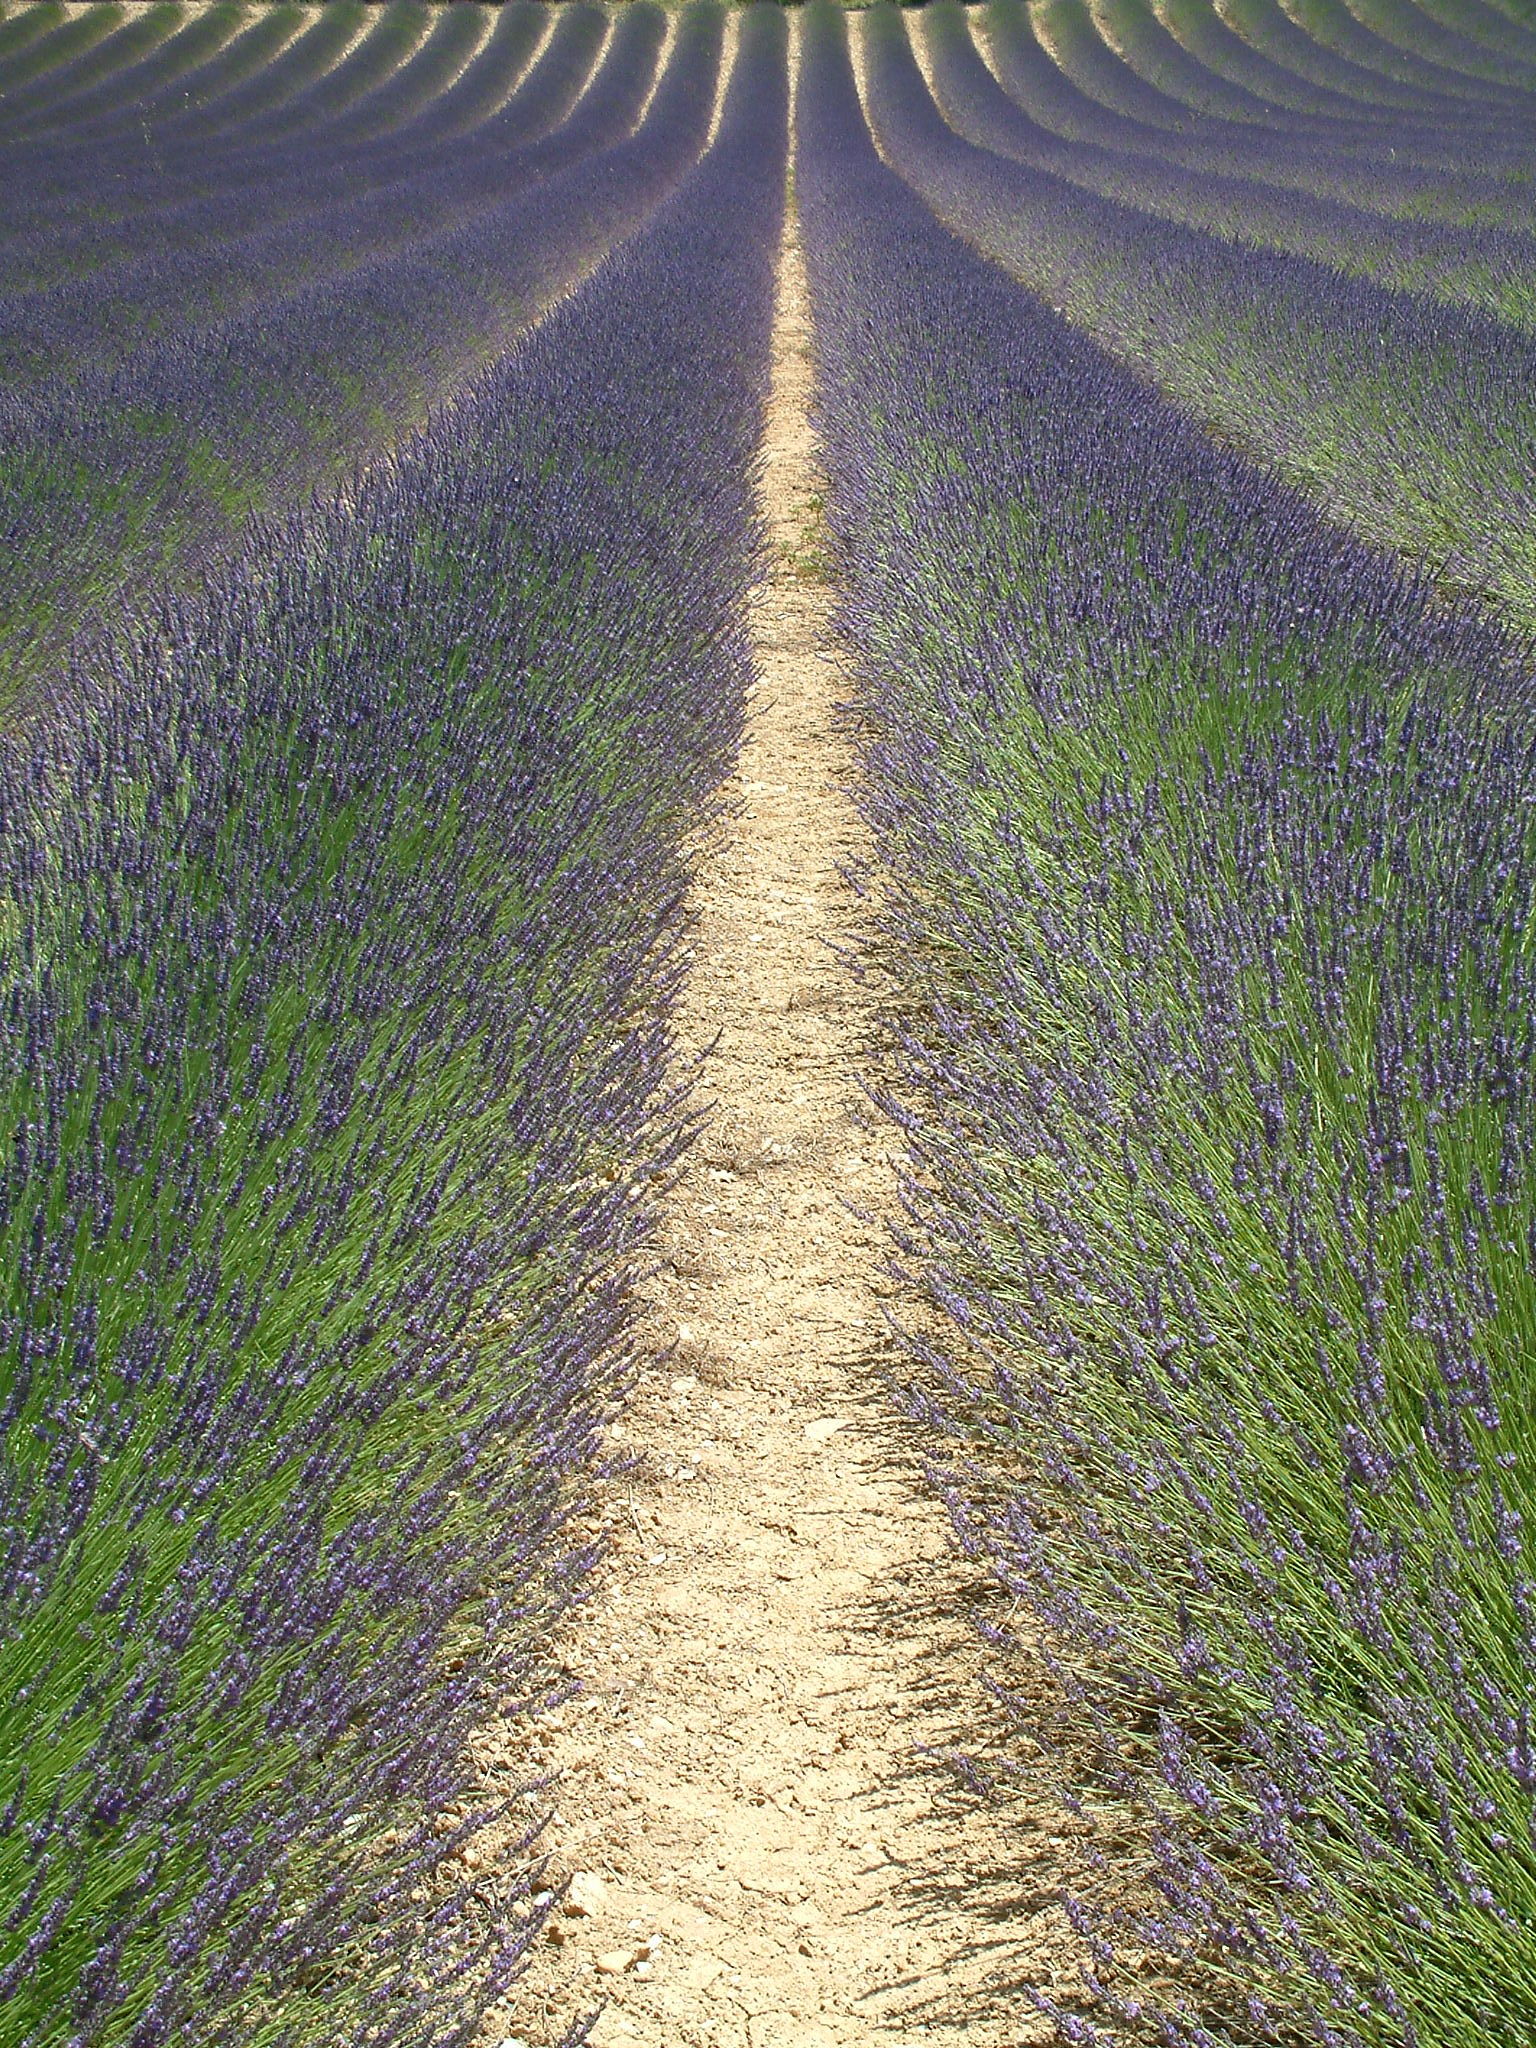
nature, grass, plant, field, lawn, meadow, prairie, countryside, sunlight, leaf, flower, purple, frost, france, green, crop, soil, agriculture, lavender, south, grassland, ecosystem, flowering plant, grass family, land plant, english lavender